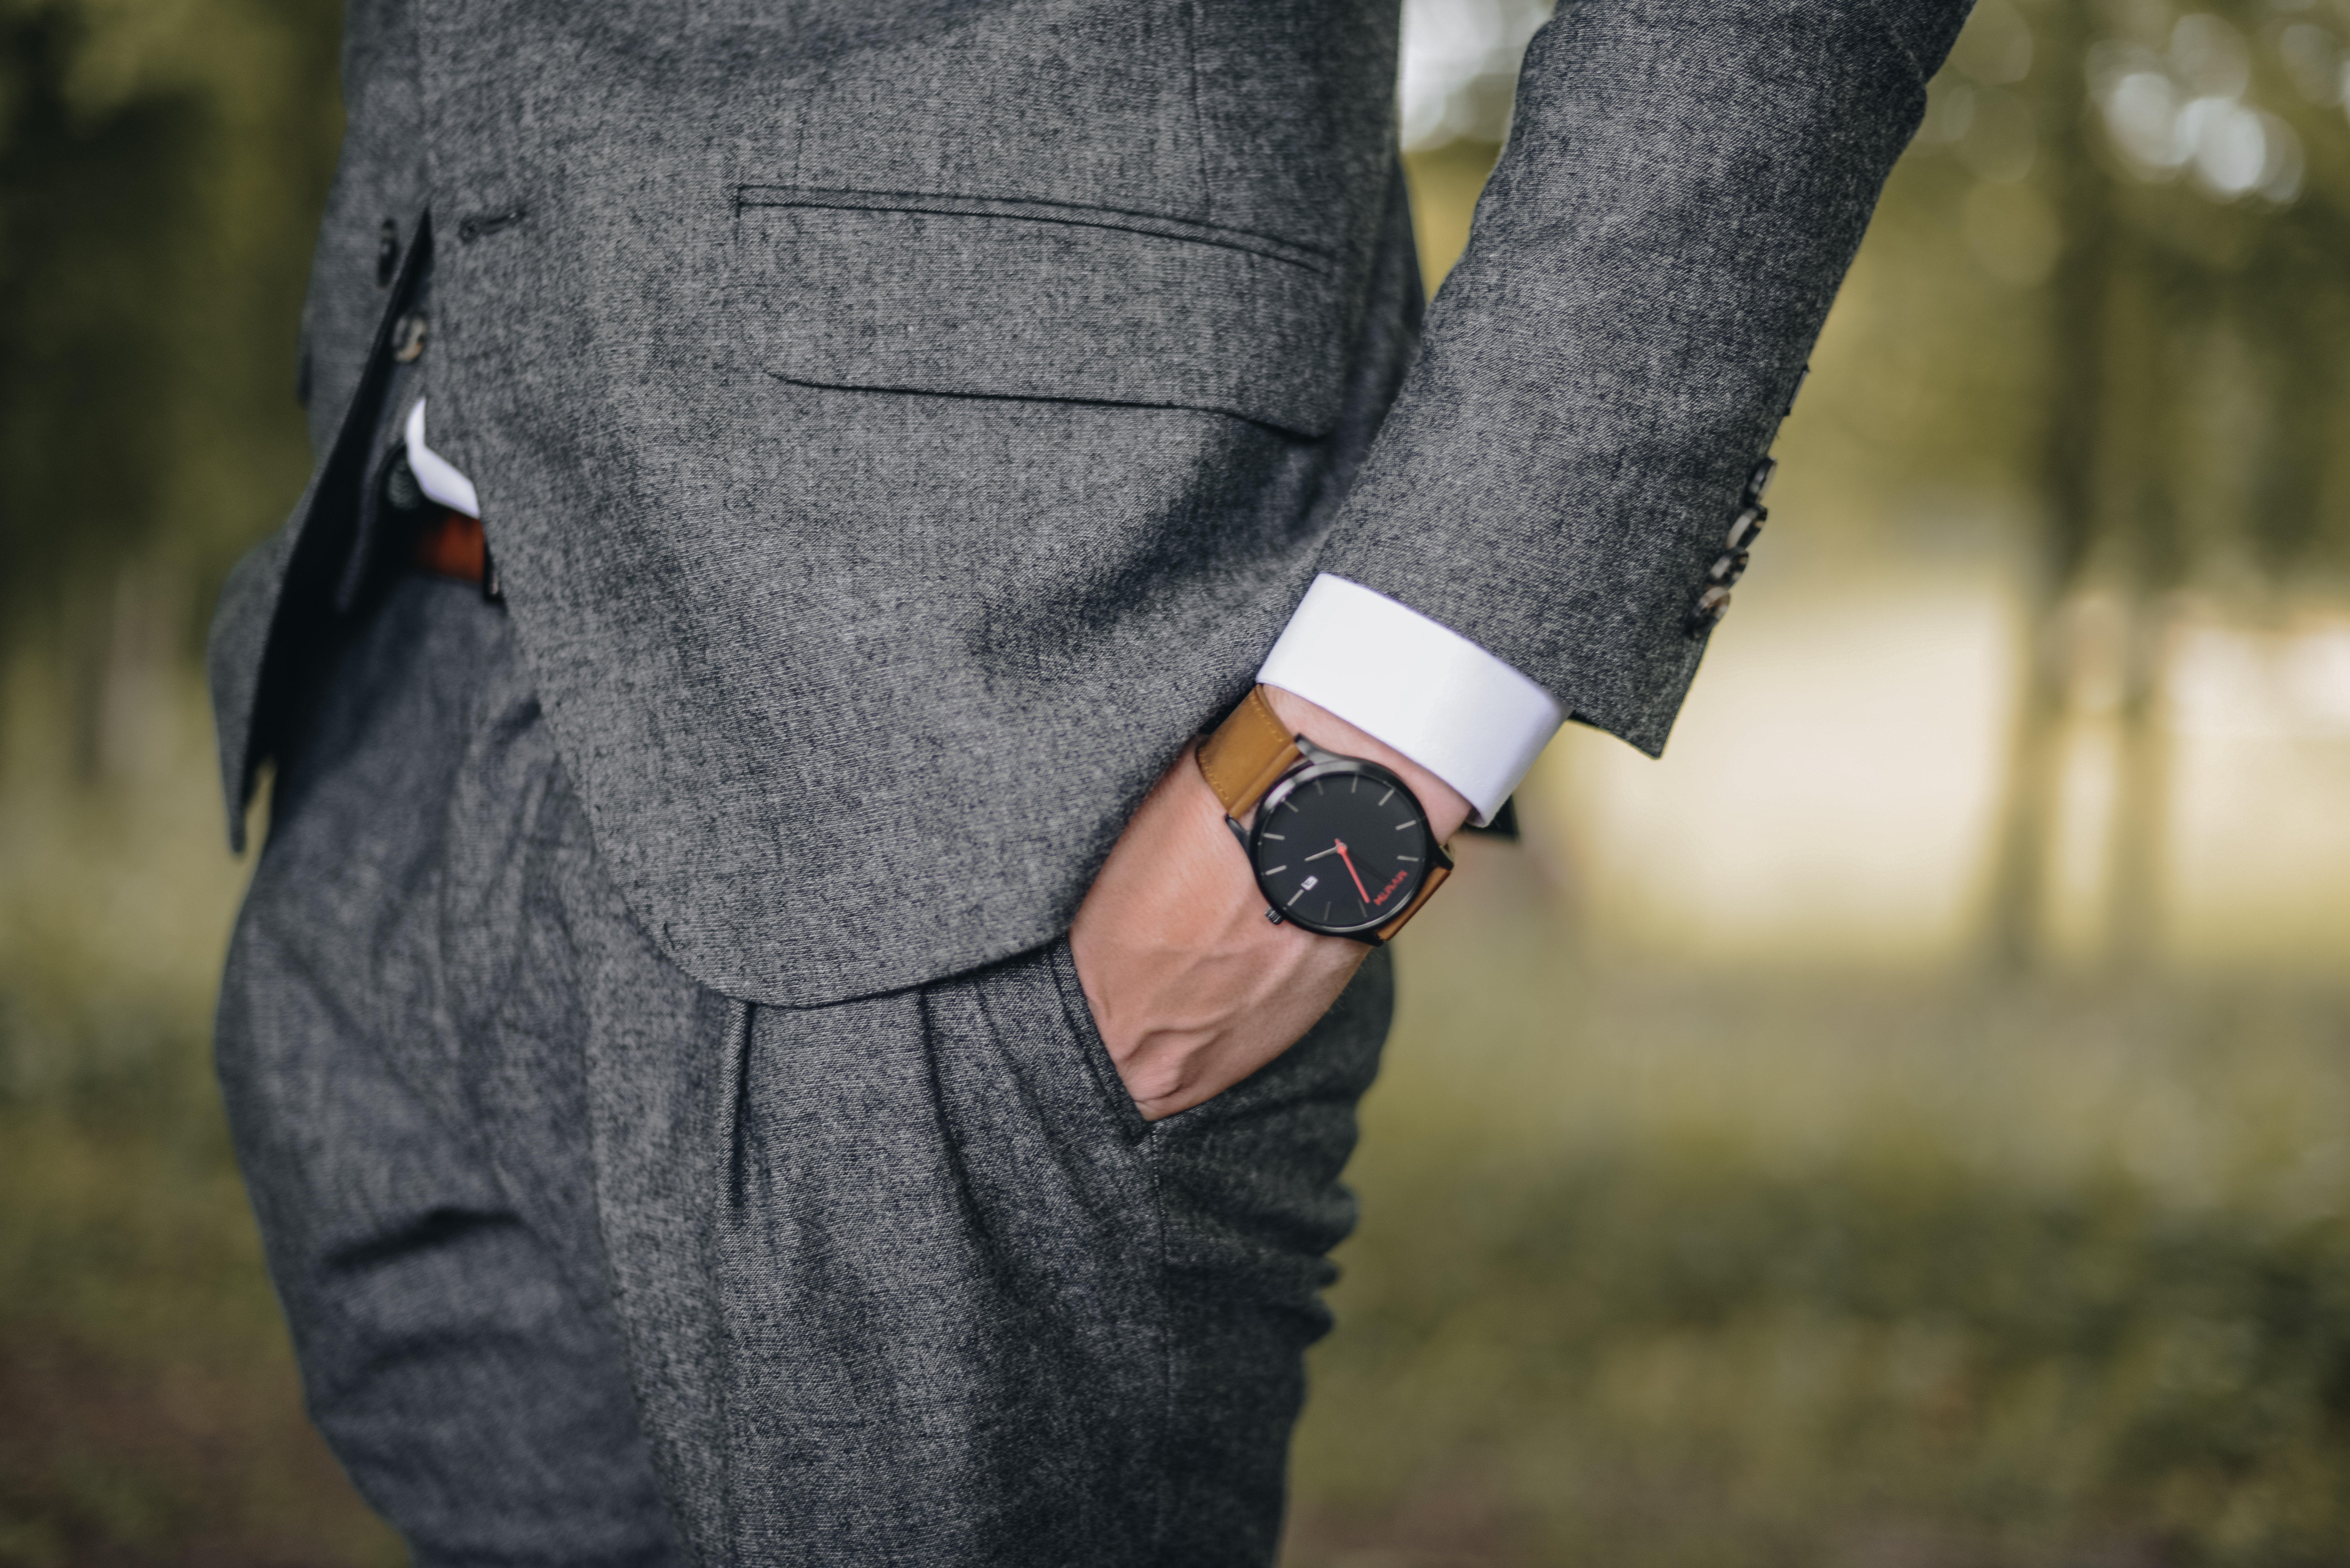
street fashion, denim, hand, tree, jeans, outerwear, jacket, finger, leather, blazer, wrist, photography, sleeve, sportswear, plant, gesture, fashion accessory, shoe, trousers